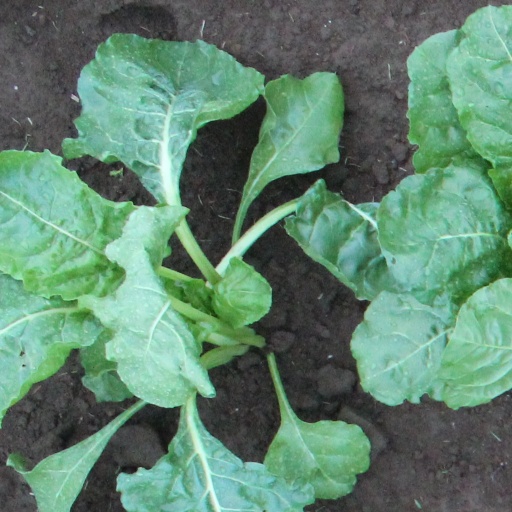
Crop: sugar beet